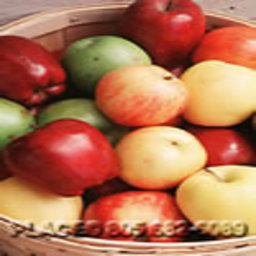
Label: Apple